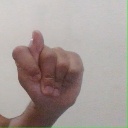
अक्षर: ट